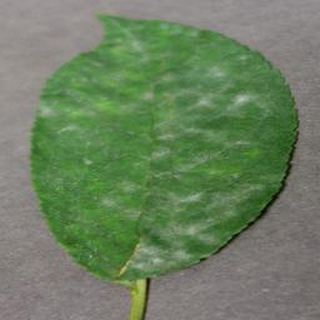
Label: cherry_powdery_mildew